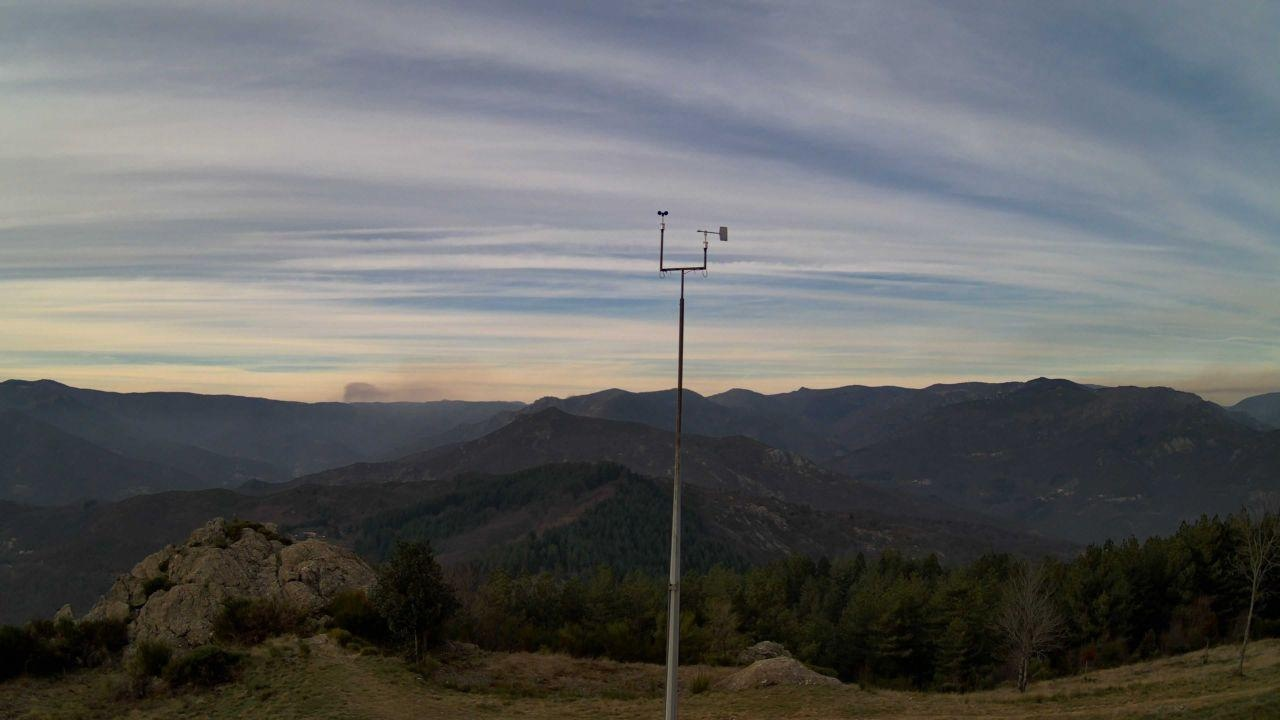
Fire: no
Smoke: yes